Lincoln Beachey

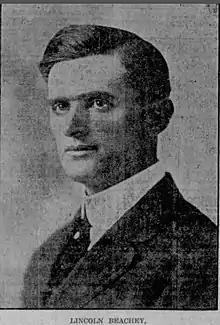

In 1913, a Russian pilot, Captain Pyotr Nesterov, made the first inside loop. Frenchman Adolphe Pegoud later that year became the second and more famous person to do it. Beachey wanted to try it himself. Curtiss refused to build him a plane capable of the stunt, and Beachey left the flying team. At the same time, he wrote a scathing essay about stunt flying, stating most people came to exhibitions out of morbid eagerness to see young pilots die. On March 7, 1913, he announced he would never again fly professionally, believing he was indirectly responsible for the deaths of several young aviators who had tried to emulate his stunts. In May, he would cite twenty-four fatalities, all of whom were "like brothers" to him.